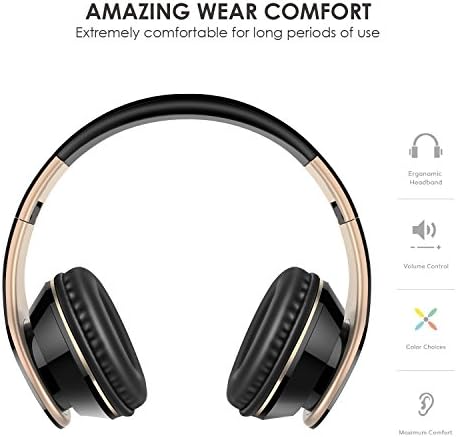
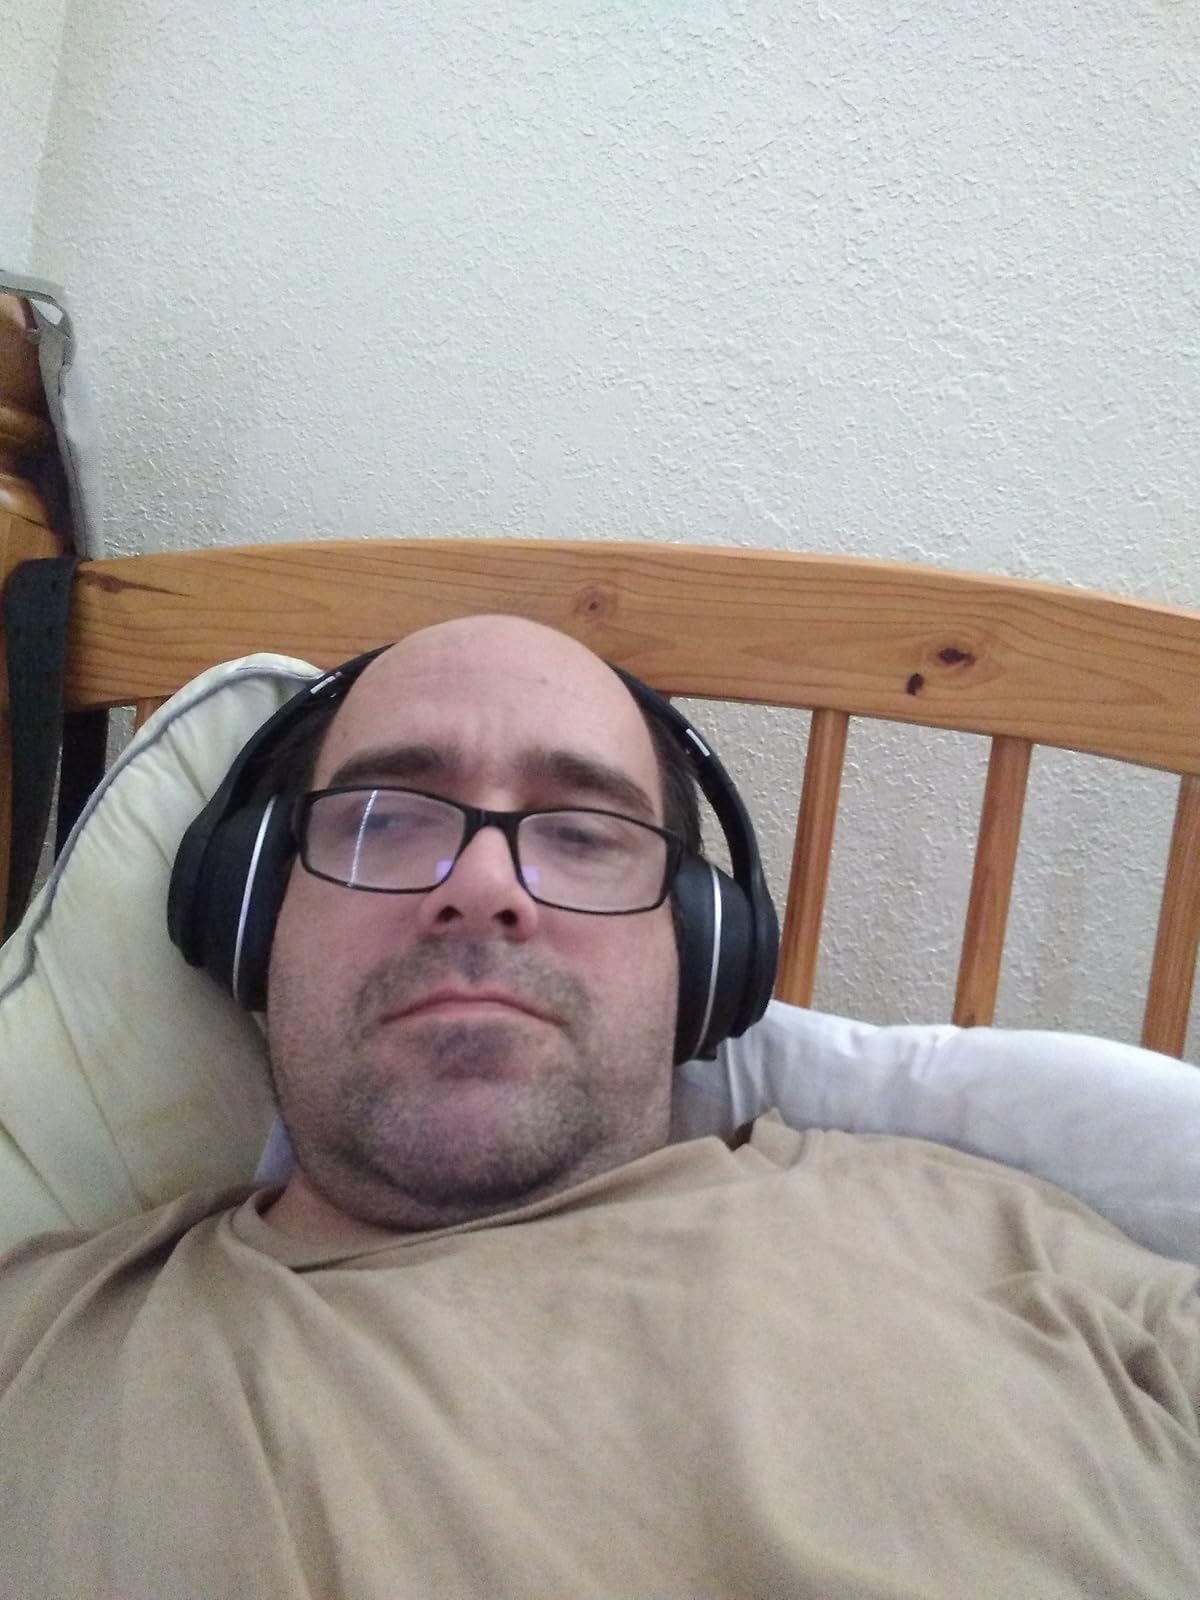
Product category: headphones
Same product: no